Galen Rupp

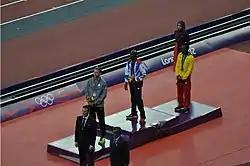
Rupp on the medal podium at the 2012 Olympics

On June 28, 2012, Rupp broke Steve Prefontaine's last remaining record – his Olympic Trials 5000 m record from 1972 – winning the race in 13:22.67.